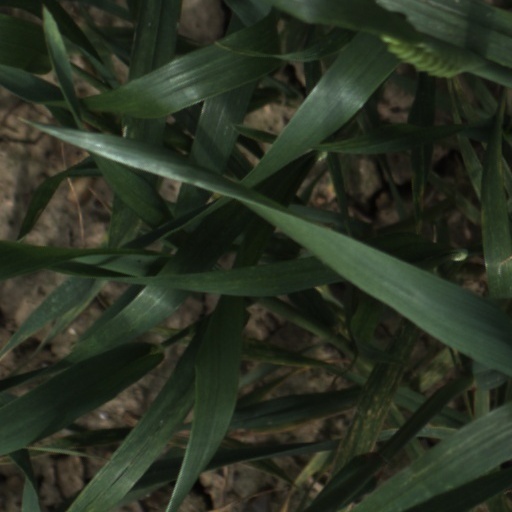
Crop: wheat